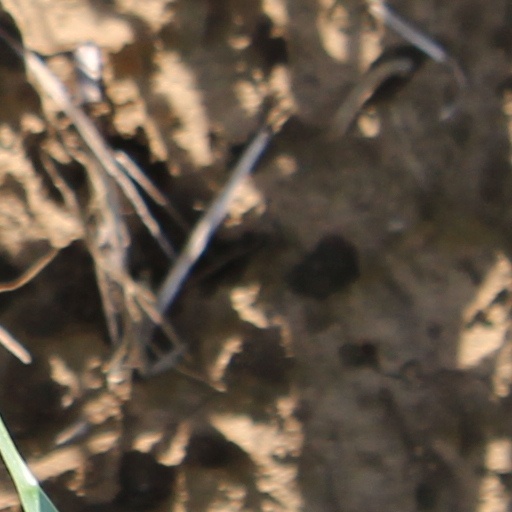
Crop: wheat